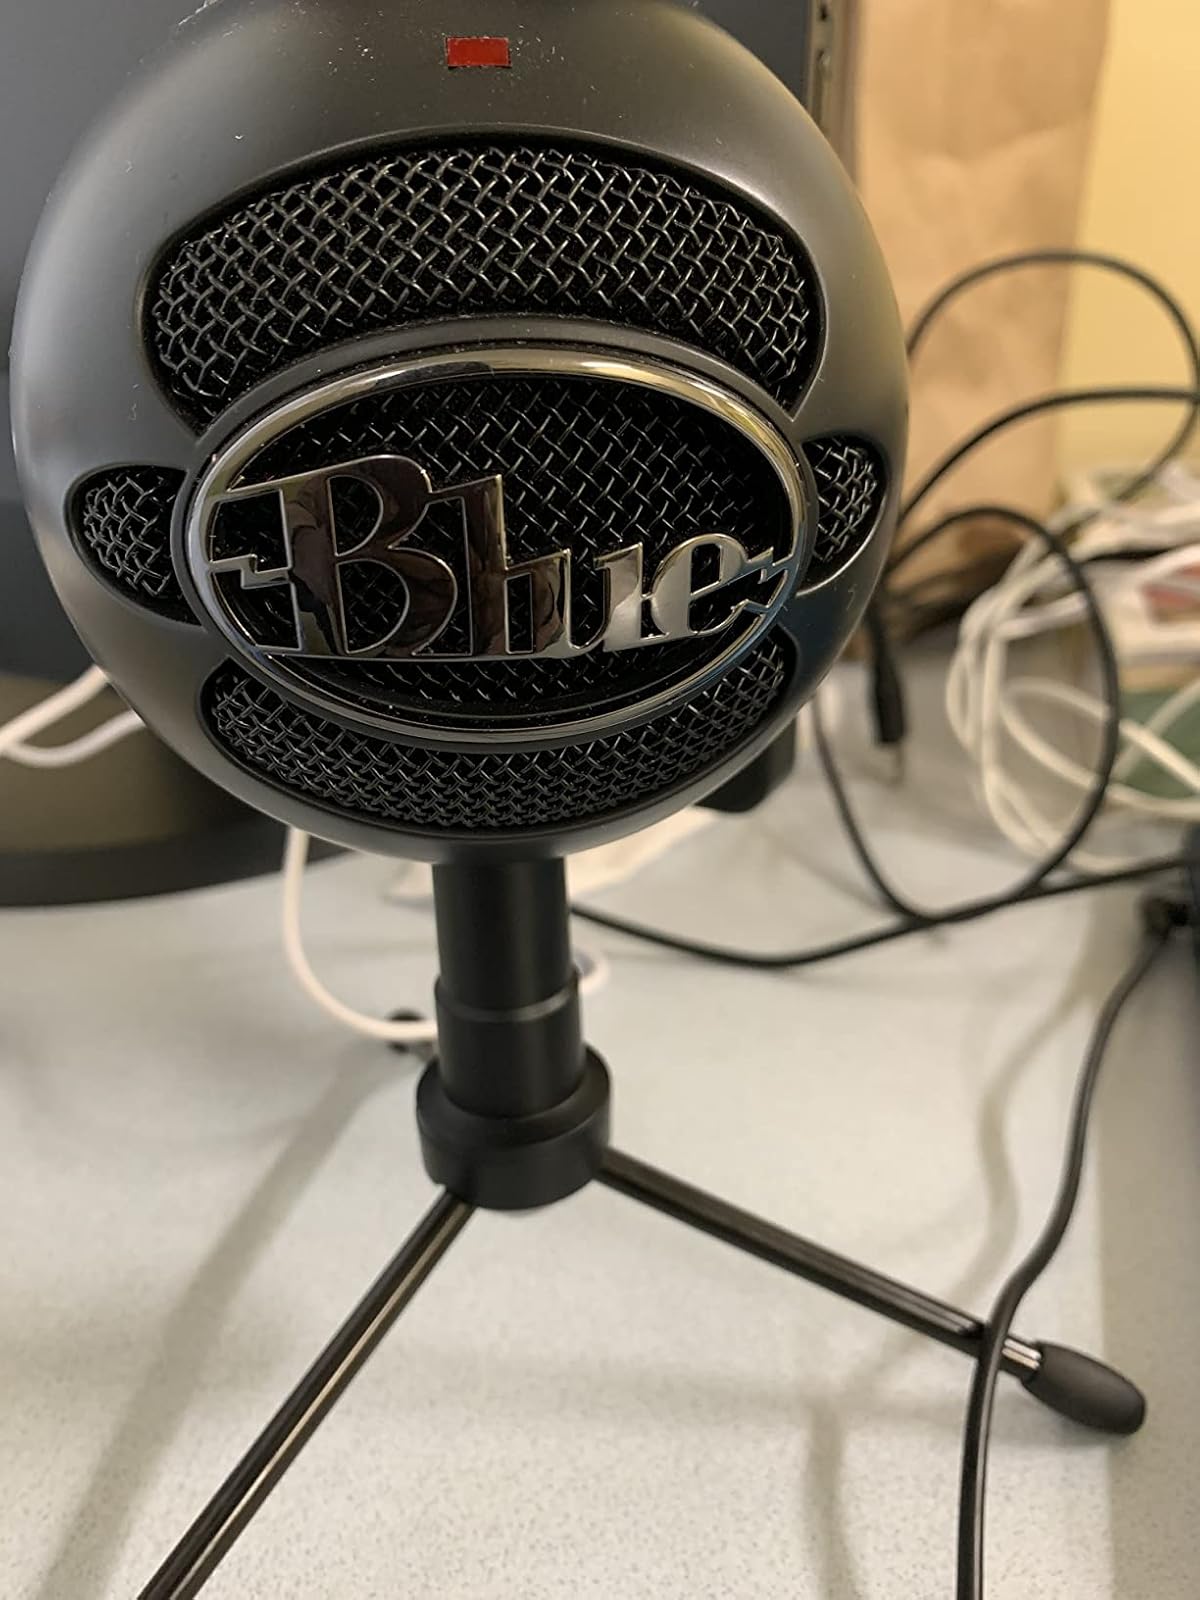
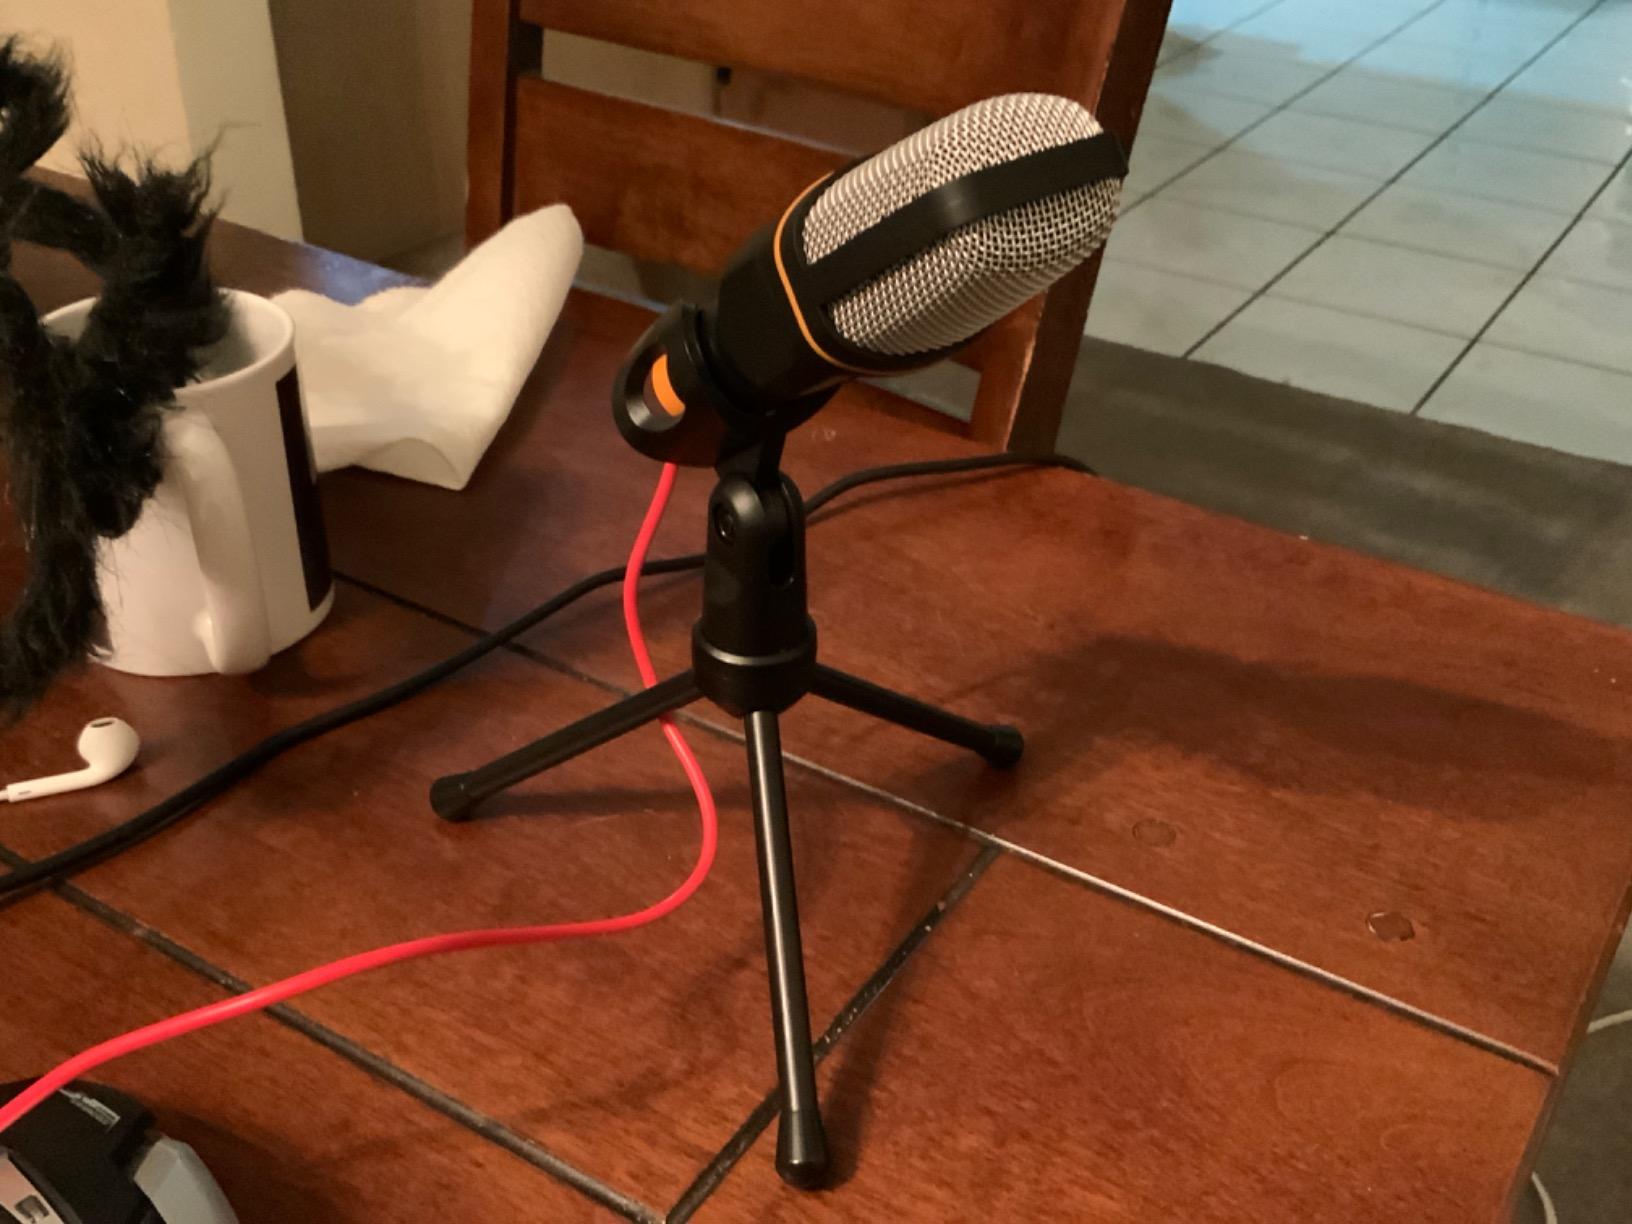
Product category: microphone
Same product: no